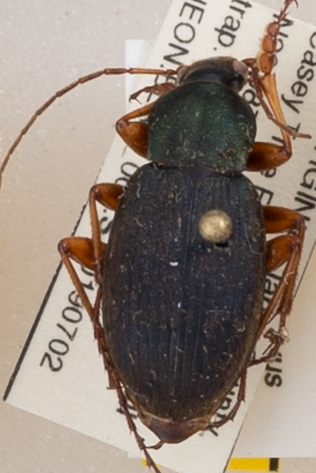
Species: Chlaenius aestivus
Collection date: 2019-07-02 04:00:00
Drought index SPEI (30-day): -0.078
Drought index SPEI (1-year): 2.09
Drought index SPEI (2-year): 2.09